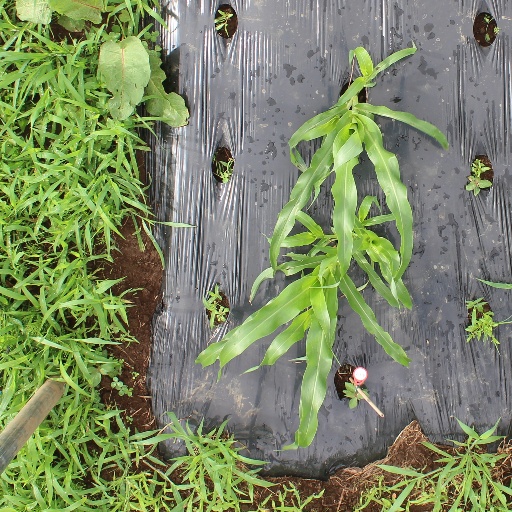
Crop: sorghum